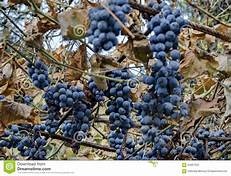
Label: grape